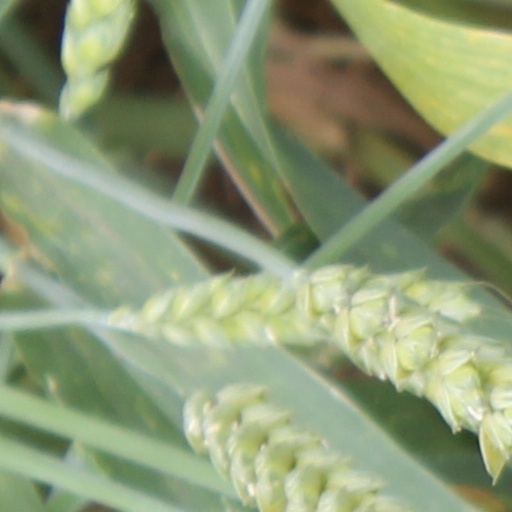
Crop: wheat